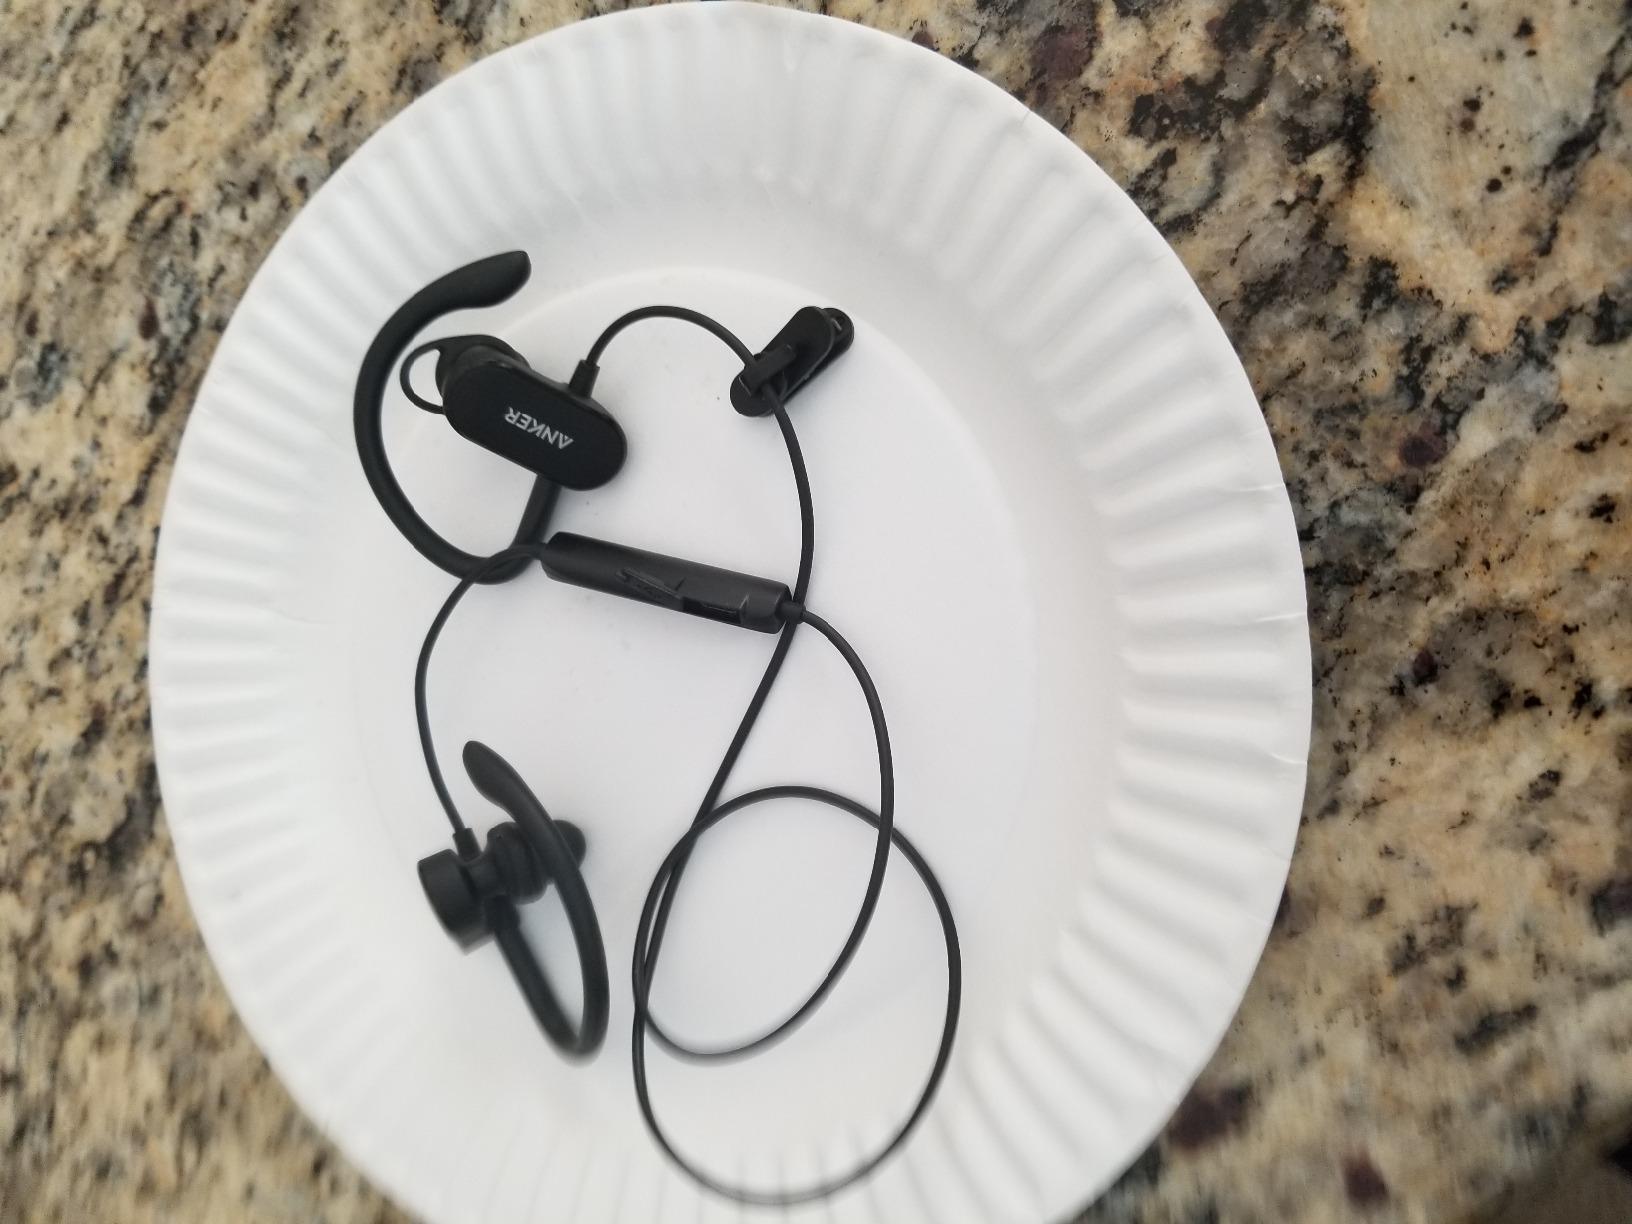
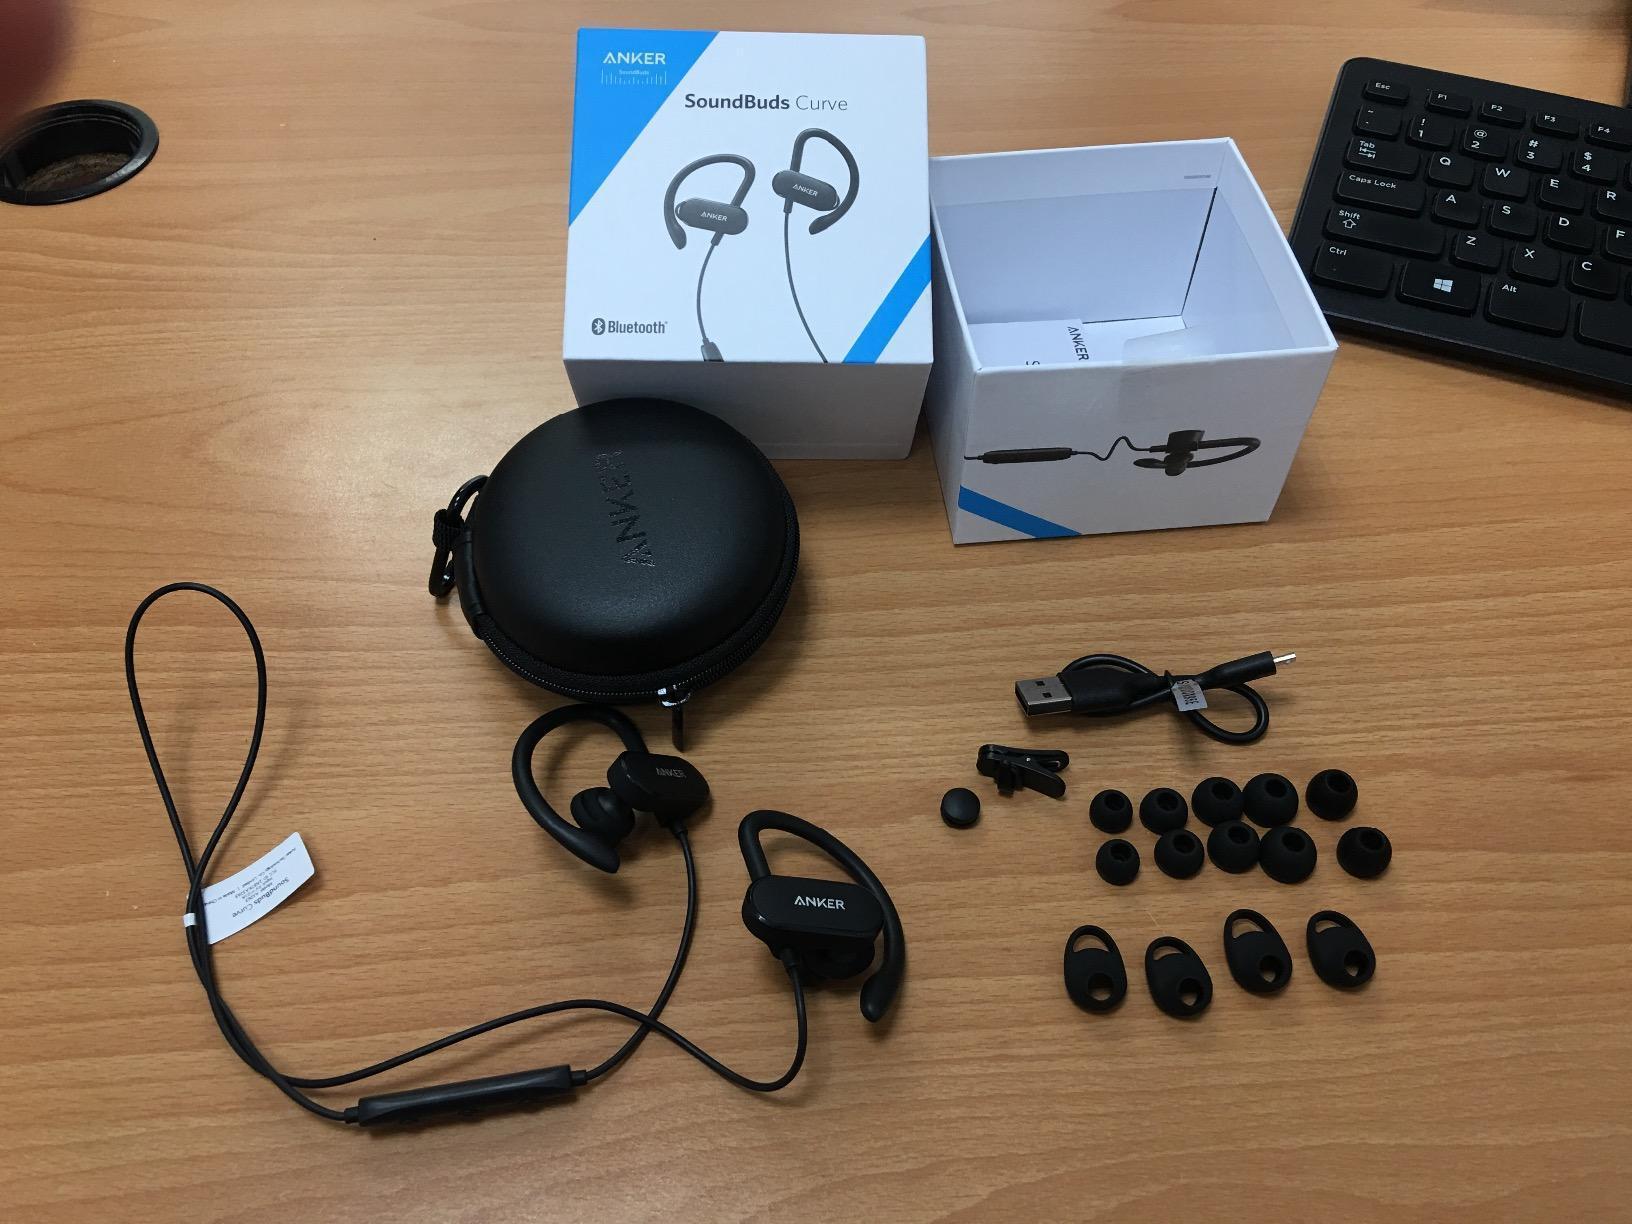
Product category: headphones
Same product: yes